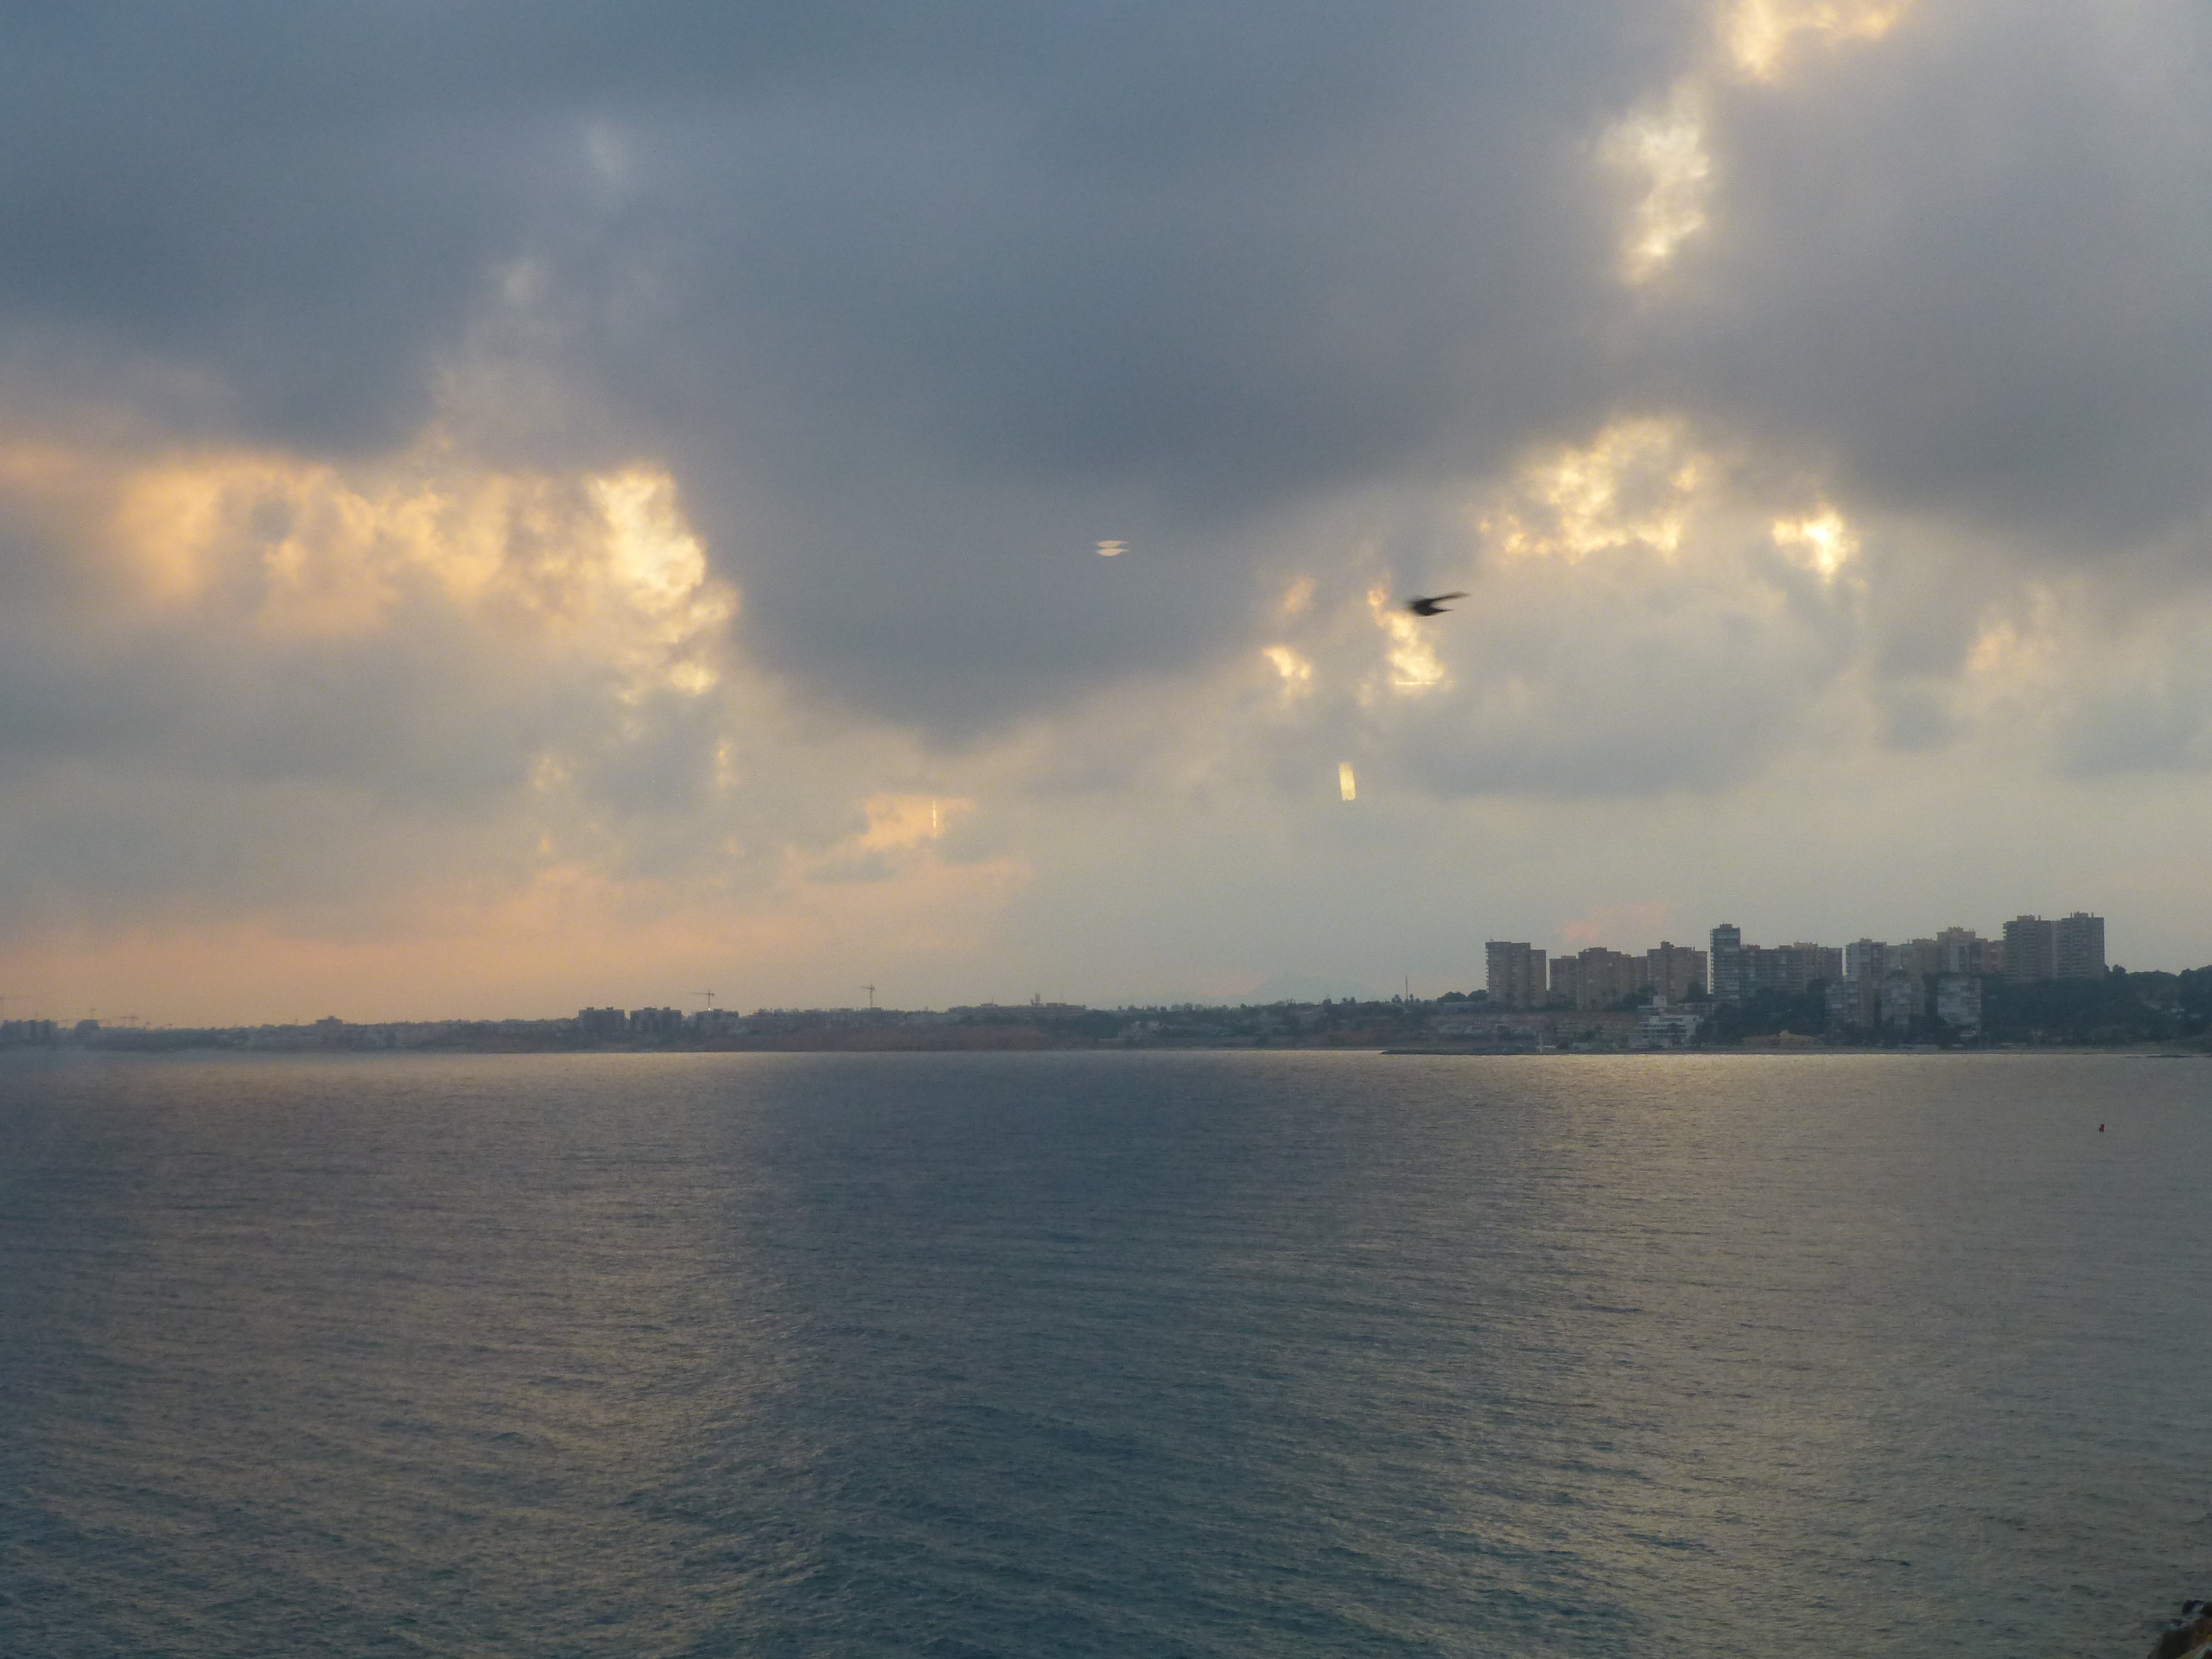
sky, horizon, sea, cloud, water, calm, ocean, waterway, daytime, sunset, atmosphere, morning, river, evening, shore, dusk, skyline, dawn, sunlight, cumulus, coastal and oceanic landforms, lake, sunrise, meteorological phenomenon, coast, city